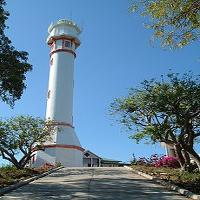
Weather: sun or clear